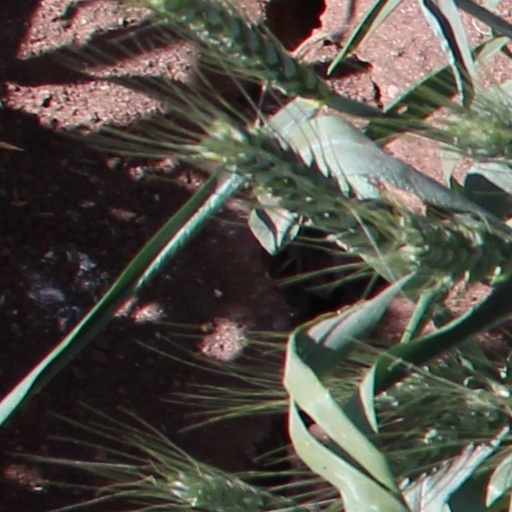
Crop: wheat